Arso Jovanović

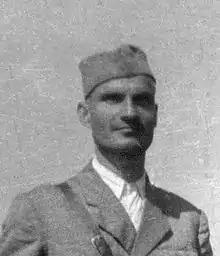
Jovanović in 1943

Arsenije "Arso" Radivojev Jovanović (24 March 1907 – 12 August 1948) was a Yugoslav partisan general and one of the country's foremost military commanders during World War II in Yugoslavia.